NXT TakeOver: Phoenix

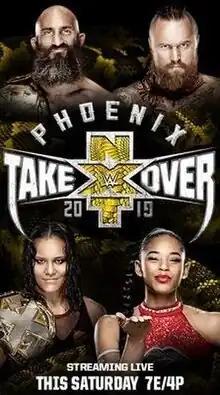
Promotional poster featuring Tommaso Ciampa, Aleister Black, Shayna Baszler and Bianca Belair

NXT TakeOver: Phoenix was the 23rd NXT TakeOver professional wrestling livestreaming event produced by WWE. It was held exclusively for wrestlers from the promotion's NXT brand division. The event aired exclusively on the WWE Network and took place on January 26, 2019, at the Talking Stick Resort Arena in Phoenix, Arizona as part of that year's Royal Rumble weekend.